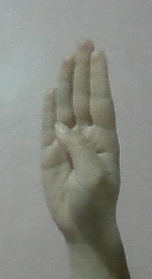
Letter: kaaf